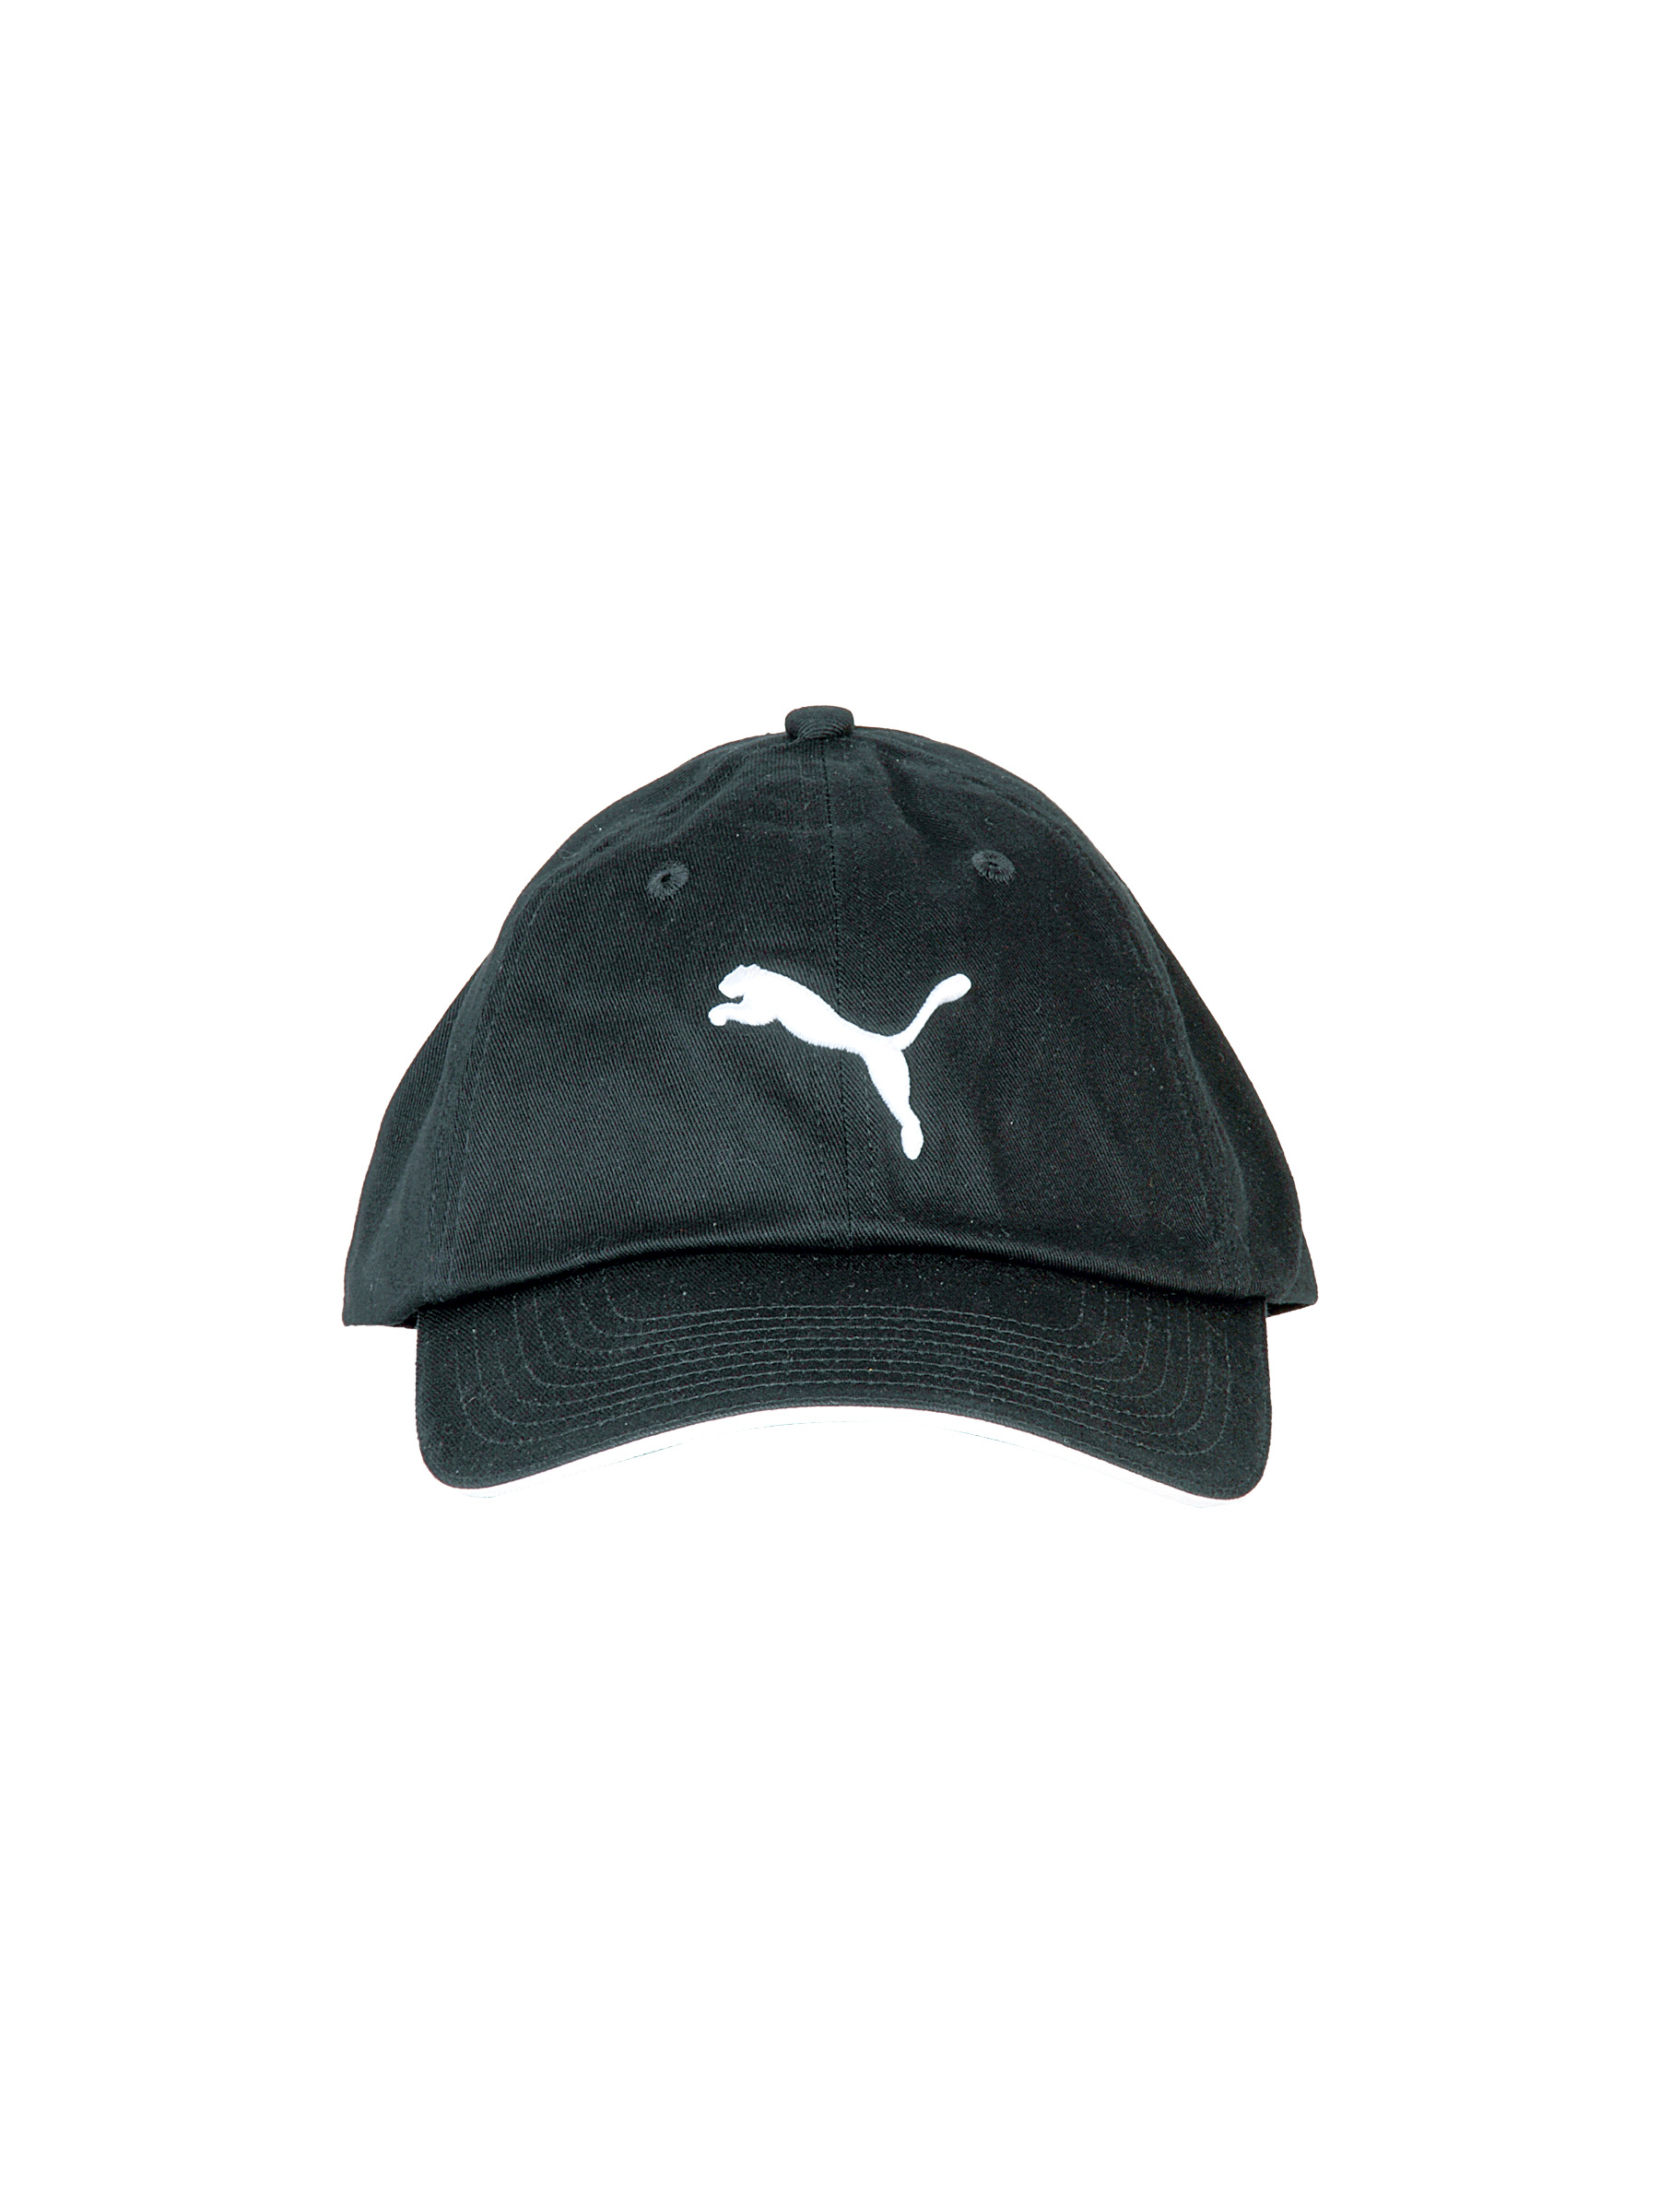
Puma Unisex Unisex Cat Logo Black Caps
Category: Accessories / Headwear / Caps
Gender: Unisex
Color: Black
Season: Fall 2011
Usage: Casual